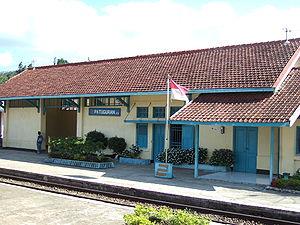
Le kabupaten de Brebes, en indonésien Kabupaten Brebes, est un kabupaten d'Indonésie situé dans la province de Java central. Sa superficie est de 1 658 km². Sa population était de 1 767 000 habitants en 2003, ce qui en fait le plus peuplé de Java central, avec une densité de 1 066 habitants/km². Le kabupaten de Brebes, en indonésien Kabupaten Brebes, est un kabupaten d'Indonésie situé dans la province de Java central. Sa superficie est de 1 658 km². Sa population était de 1 767 000 habitants en 2003, ce qui en fait le plus peuplé de Java central, avec une densité de 1 066 habitants/km².